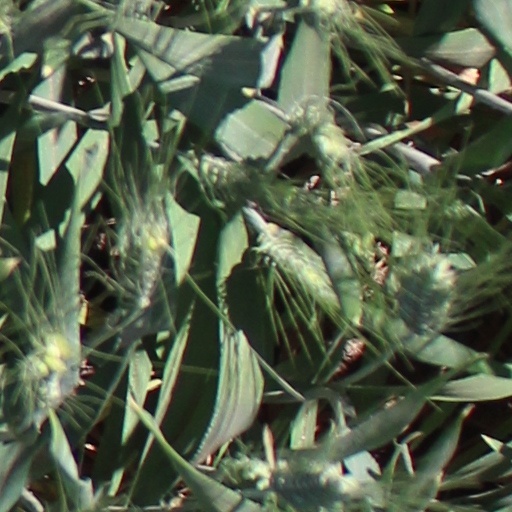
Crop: wheat